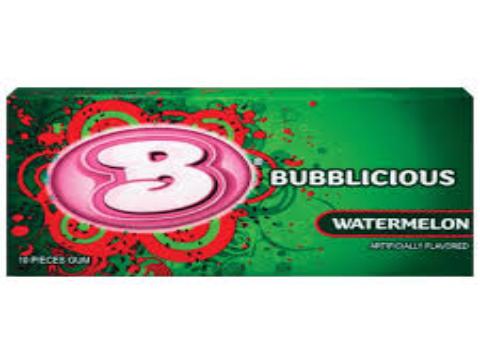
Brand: Bubblicious
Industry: Food